Ted Ellis (artist)

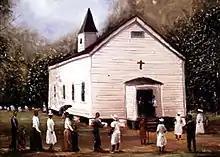
"Sunday Worship" is Ellis' most popular work and personal favorite.

Ted Ellis has over his career created art in a number of styles and has incorporated several primary influences.